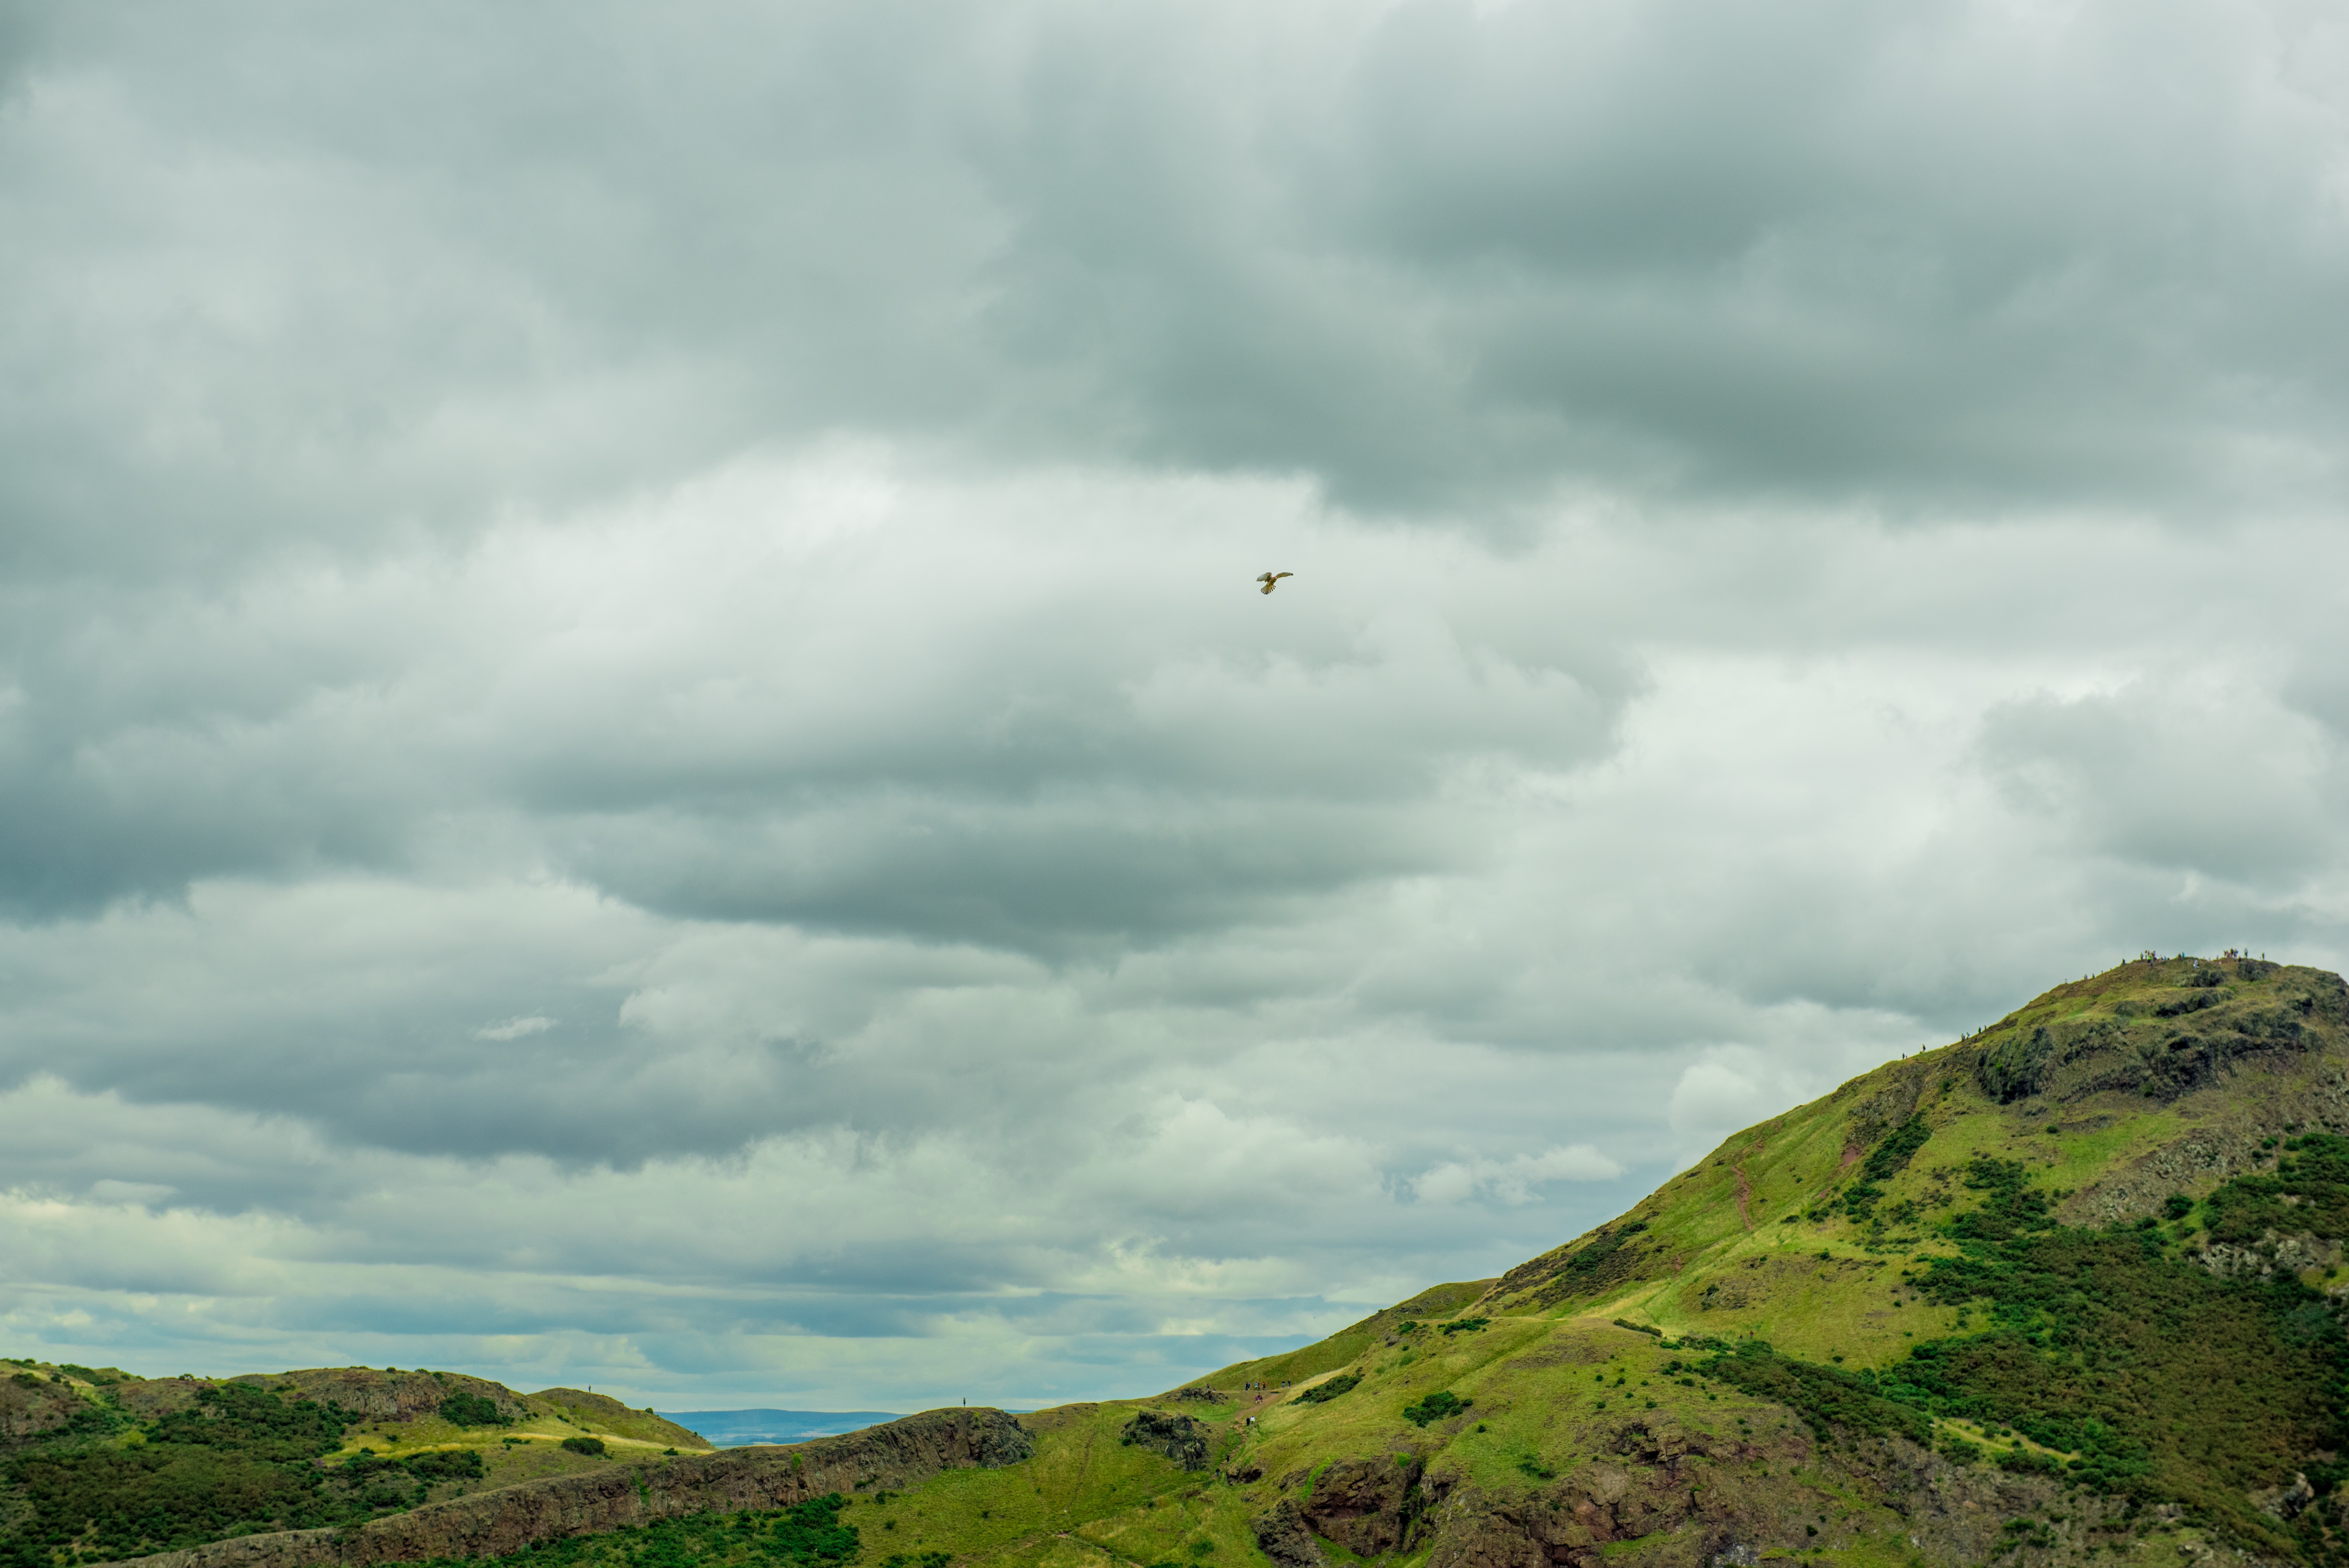
landscape, sea, coast, nature, grass, mountain, cloud, sky, hiking, skyline, hill, view, mountain range, stone, panorama, cliff, green, park, tourism, paragliding, air sports, holyrood, meteorological phenomenon, atmospheric phenomenon, atmosphere of earth, mountainous landforms, holyrood park edinburgh